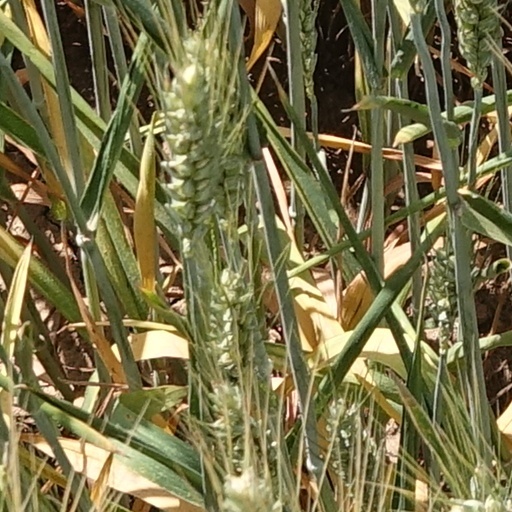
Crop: wheat